Reuchenette Formation

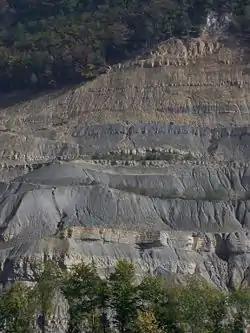

The Reuchenette Formation is a Jurassic geologic formation in Switzerland. It is Kimmeridgian in age and predominantly consists of well stratified limestone, with lithology variable both laterally and stratigraphically including wackestones, packstones and grainstones, as well as mudstone. Dinosaur remains are among the fossils that have been recovered from the formation, including the Turiasaurian sauropod "Amanzia greppini," alongside a theropod tooth belonging to Ceratosauria indet, originally assigned to "Megalosaurus meriani." teleosaurid crocodyliformes are also known, including "Sericodon, Proexochokefalos" and "Machimosaurus." The metriorhynchid thalatosuchians "Torvoneustes" and "Dakosaurus". The hybodontid shark "Asteracanthus". The thalassochelydian turtle "Thalassemys" and "Solnhofia" is known from the formation, as is the platychelyid turtles "Platychelys," and the plesiochelyid turtle "Plesiochelys".